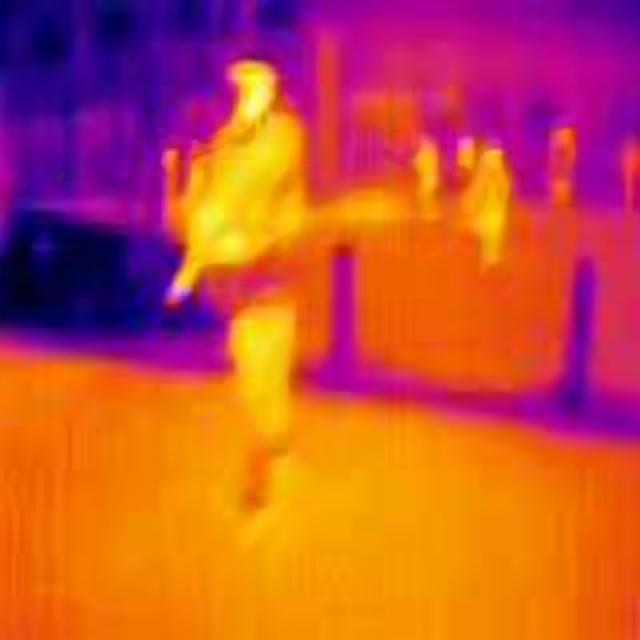
Detected objects:
label: person
label: person
label: person
label: person